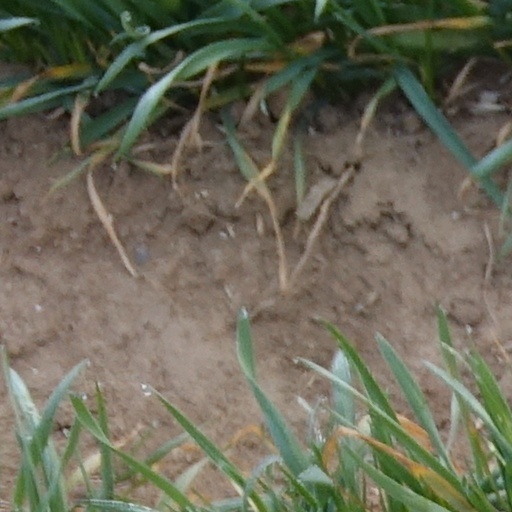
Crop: wheat